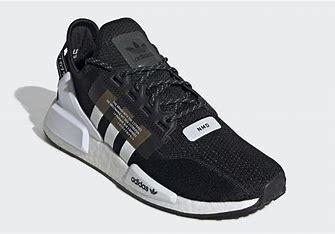
Brand: Adidas
Model: NMD_R1 V2